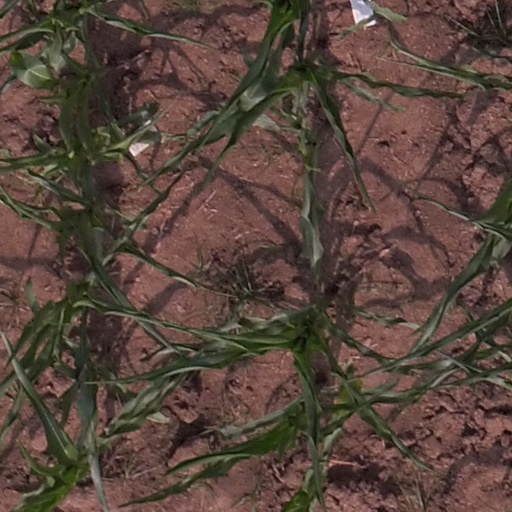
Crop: maize; corn